The Chosen Ones (2015 film)

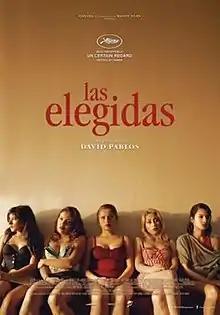
Film poster

The Chosen Ones is a 2015 Mexican drama film directed by David Pablos. It was screened in the Un Certain Regard section at the 2015 Cannes Film Festival. The film was named on the shortlist for Mexico's entry for the Academy Award for Best Foreign Language Film at the 89th Academy Awards.